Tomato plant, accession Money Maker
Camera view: horizontal (90 deg, fisheye); turntable rotation: 240 degrees
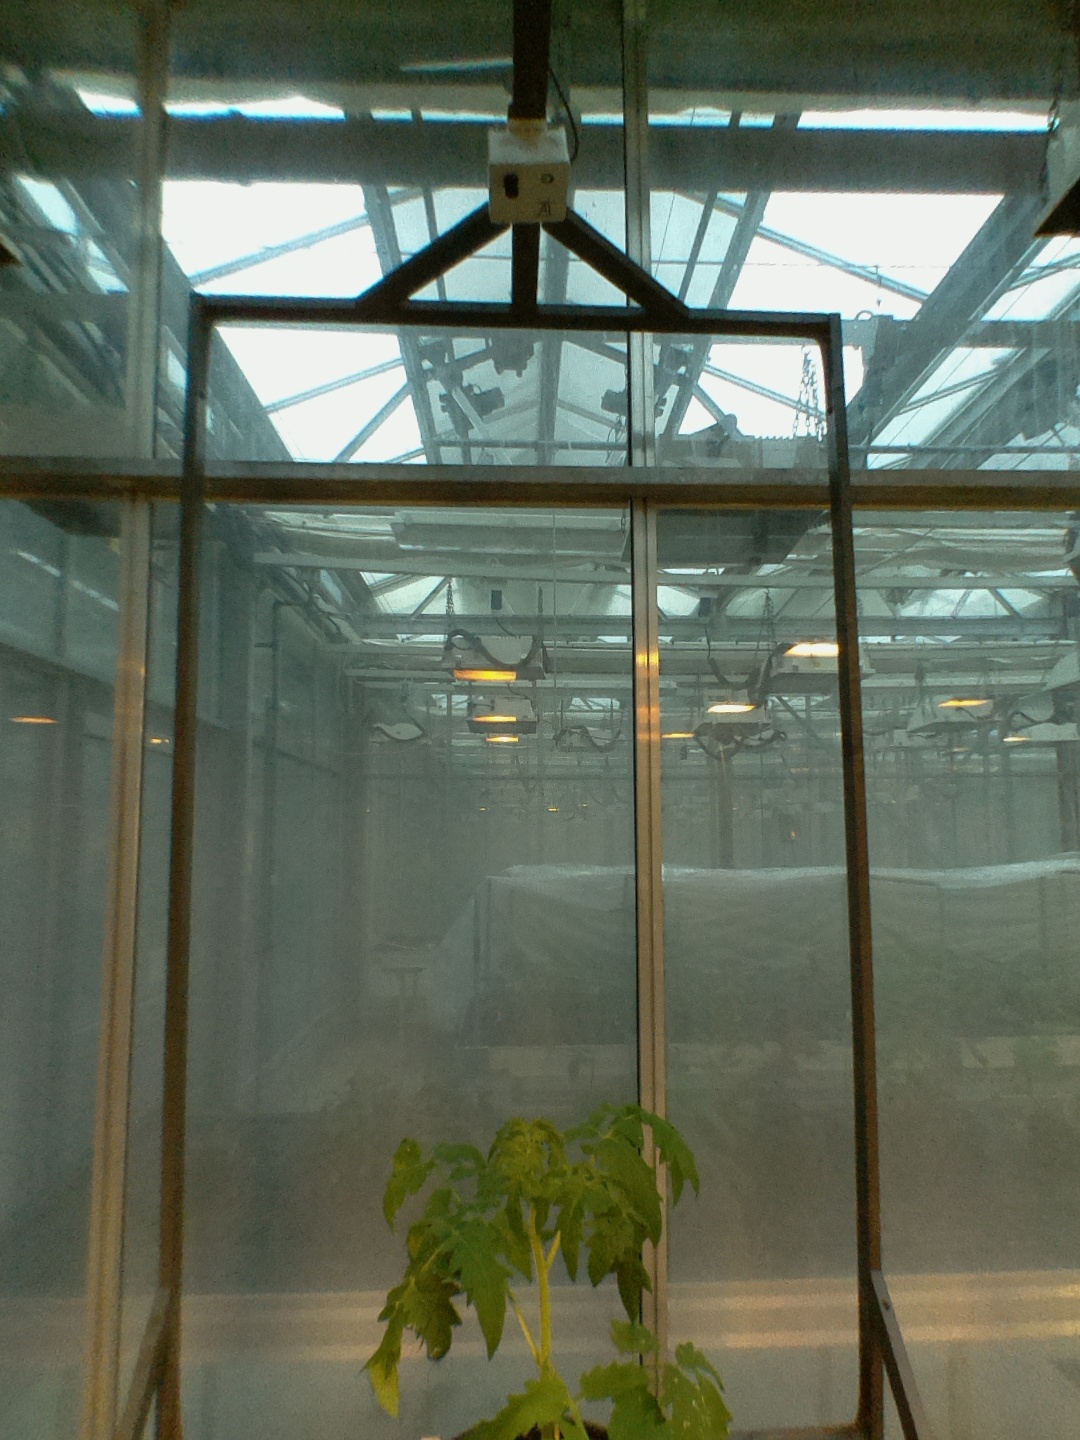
BBCH growth stage 14: 8 of true leaves visible